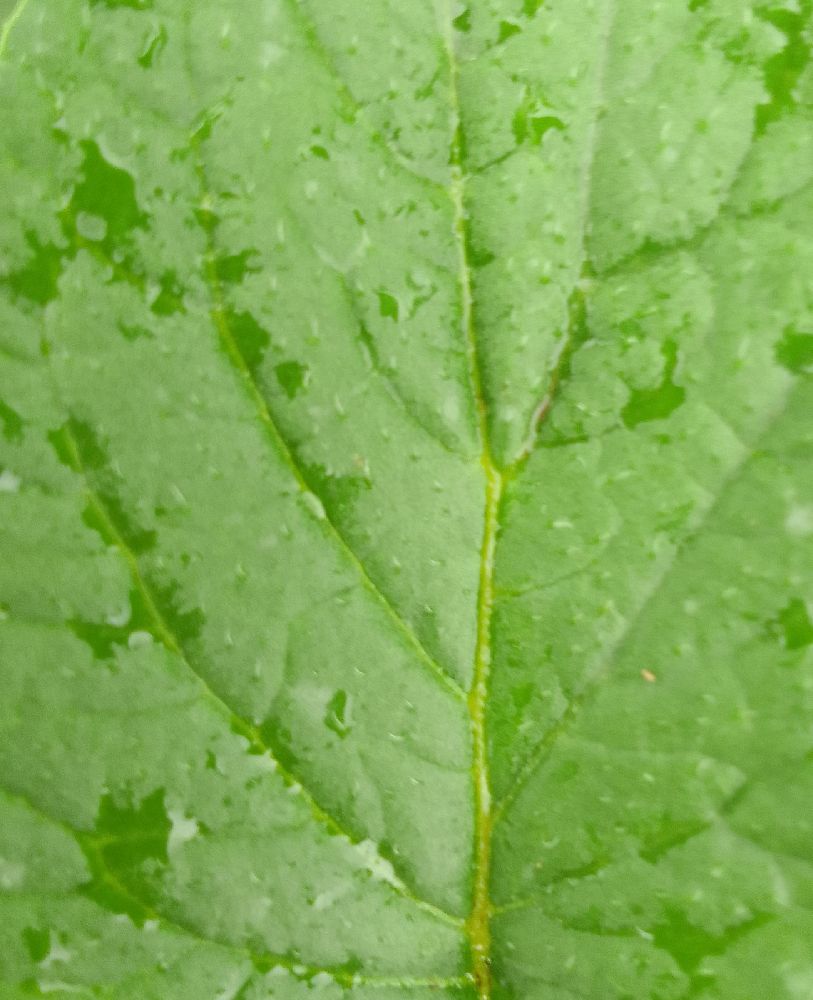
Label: Healthy